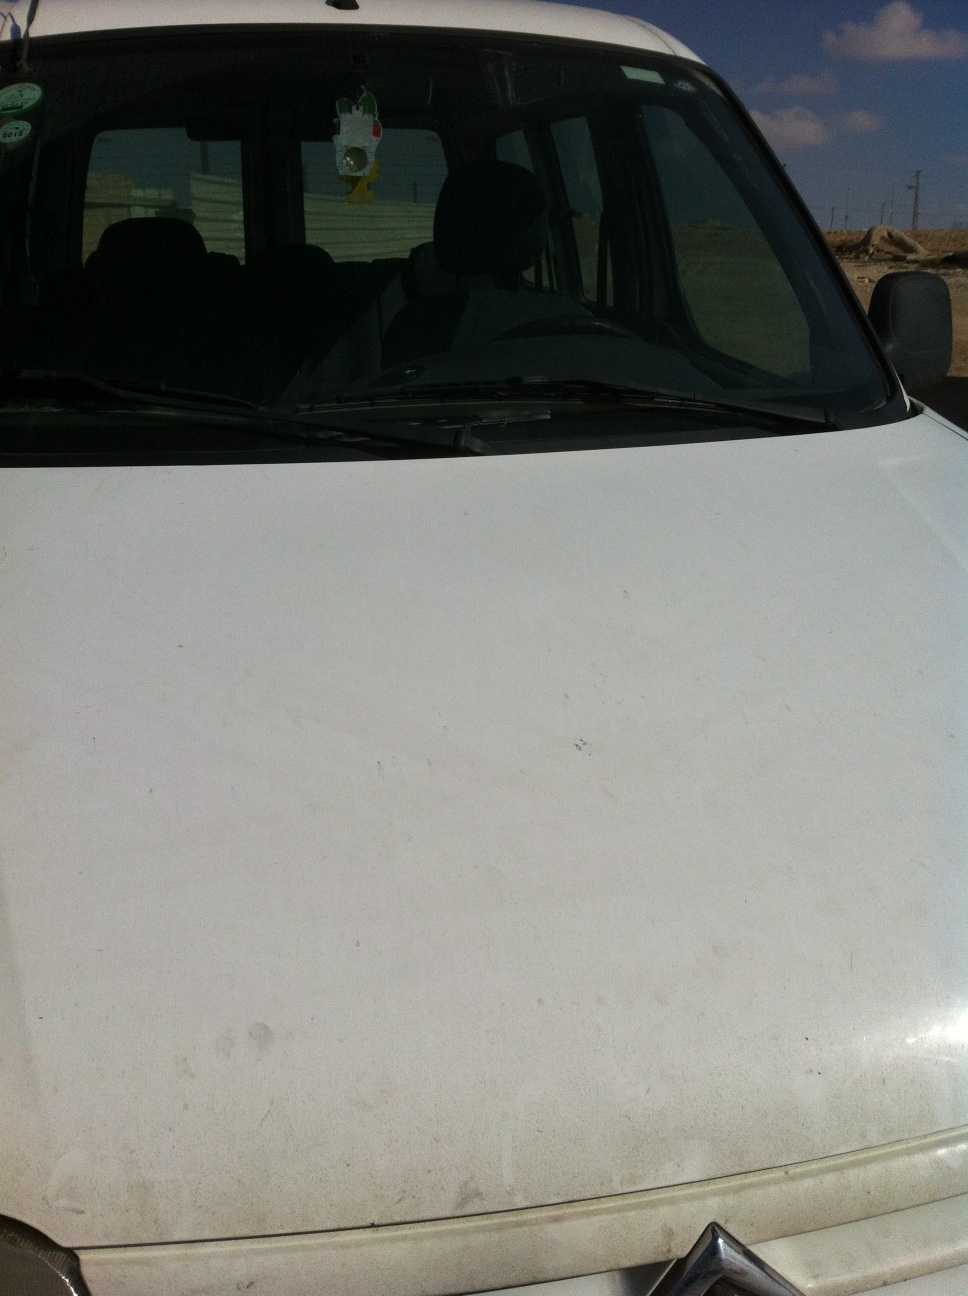Question: What day is it?
Answer: unanswerable